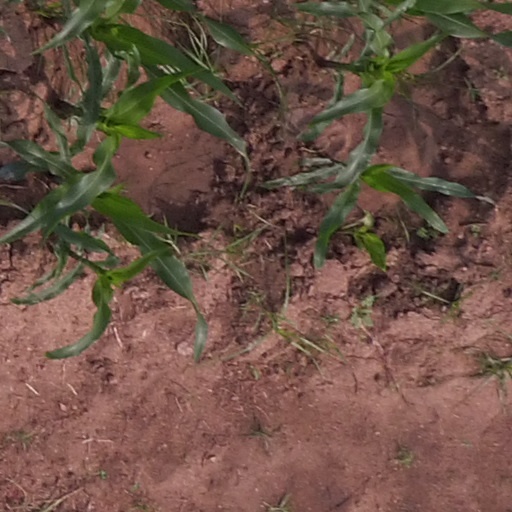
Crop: maize; corn